Fiat 124

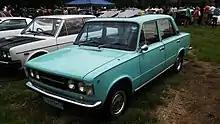
Fiat 124 Special T 1600

All models had gained air outlets added to the C-pillar for better ventilation, and a split brake circuit; while some features previously exclusive to the 124 Special such as servo-assisted brakes, back-up light and an alternator were made standard across the range. "Berlina" and "Familiare" both had a new grille with alternated chrome and black horizontal bars, and larger bumper over-riders. Additionally the "Berlina" had large, nearly square tail lamps made up by two stacked rectangular elements.